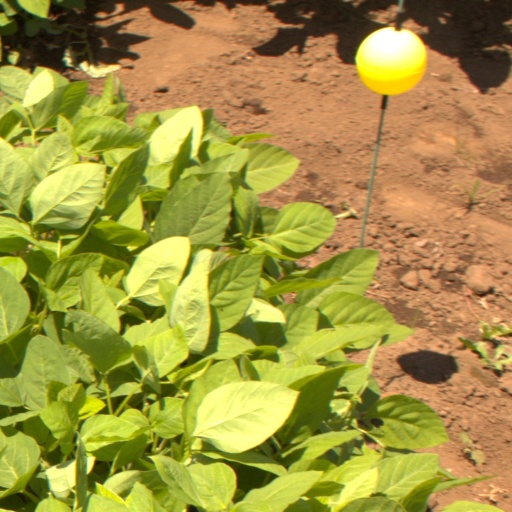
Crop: soybean